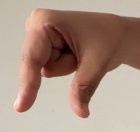
ASL sign: Q